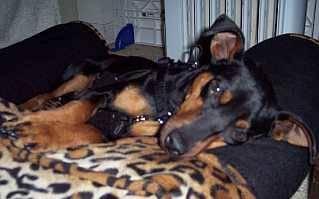
dog